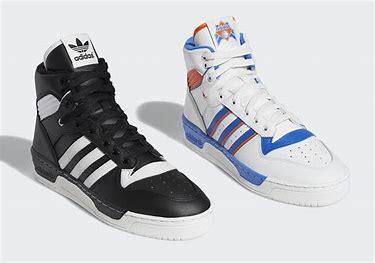
Brand: Adidas
Model: Rivalry